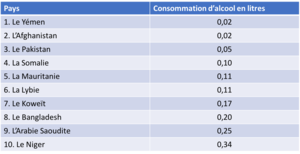
consommation les plus faible d'alcool
L'industrie de l'alcool est un terme utilisé pour qualifier la fabrication et la commercialisation d'alcool. Cette industrie concerne la transformation de produits agricoles alimentaires en alcool brut et de sous-produits agricoles et agroalimentaires en alcool rectifié ou en vinaigre. L'alcool est utilisé dans l'élaboration de boissons alcoolisées, pour le renforcement des vins, dans l'industrie des parfums et des cosmétiques et de la confiserie, ainsi que dans la fabrication de vitamines, dans la médecine et dans l'ingénierie. Cette industrie a été accusée dans les années 1990 de dévier l'attention des problèmes liés à sa consommation, notamment l'alcoolisme. Elle a également été critiquée pour sa non-implication dans les politiques de lutte contre ses effets néfastes.